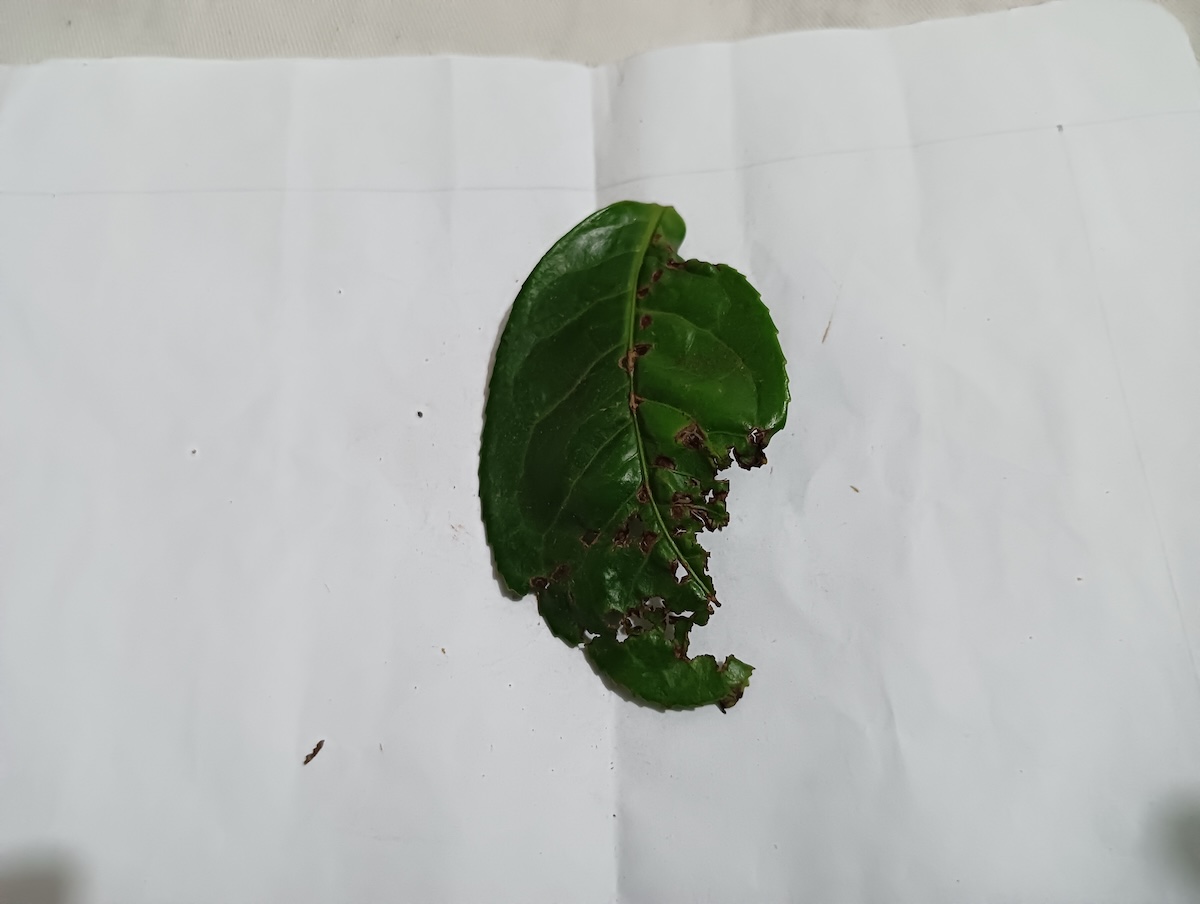
Label: Green mirid bug